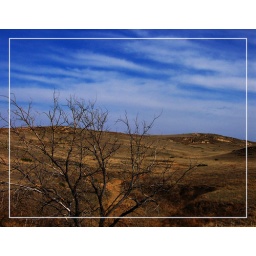
Trees in a sand hill gully in Ogallala, Nebraska.